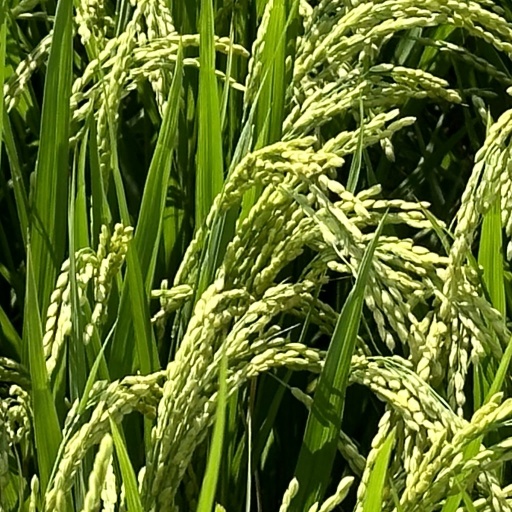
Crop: rice